Zinc oxide nanoparticle

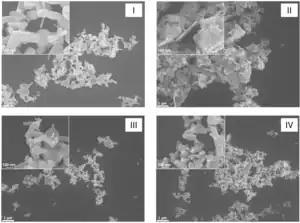
Scanning electron microscope images of four samples of zinc oxide nanoparticles from different vendors, showing differences in size and shape

Zinc oxide nanoparticles are nanoparticles of zinc oxide (ZnO) that have diameters less than 100 nanometers. They have a large surface area relative to their size and high catalytic activity. The exact physical and chemical properties of zinc oxide nanoparticles depend on the different ways they are synthesized. Some possible ways to produce ZnO nano-particles are laser ablation, hydrothermal methods, electrochemical depositions, sol–gel method, chemical vapor deposition, thermal decomposition, combustion methods, ultrasound, microwave-assisted combustion method, two-step mechanochemical–thermal synthesis, anodization, co-precipitation, electrophoretic deposition, and precipitation processes using solution concentration, pH, and washing medium. ZnO is a wide-bandgap semiconductor with an energy gap of 3.37 eV at room temperature.